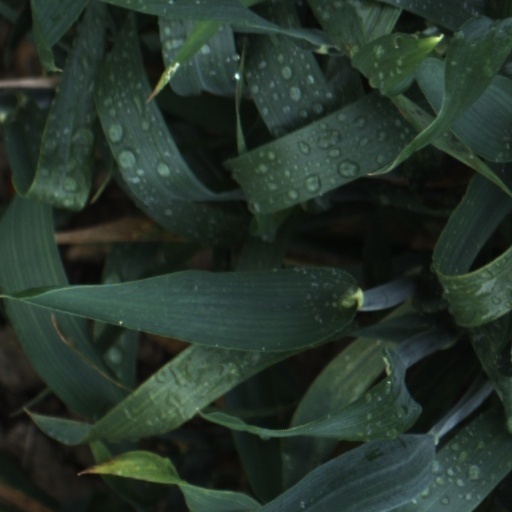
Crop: wheat